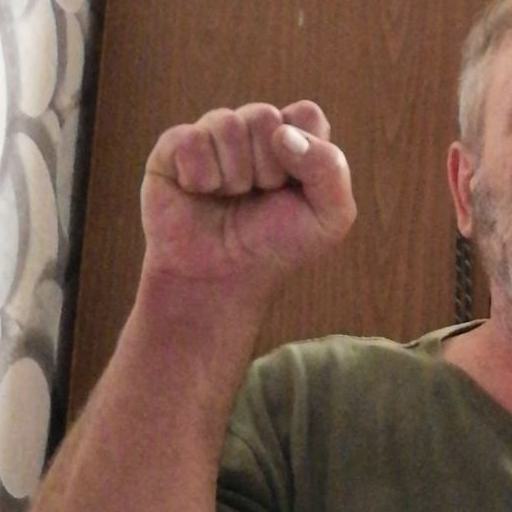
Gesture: fist